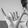
ASL letter: Y